Lord Mansion

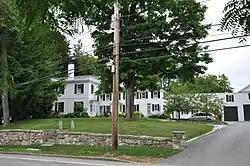

The Lord Mansion is a historic house at 20 Summer Street (Maine State Route 35) in Kennebunk, Maine. The multi-part house includes a 1760 Georgian house as an ell to its main element, an 1801 Federal period structure. The house was listed on the National Register of Historic Places in 1973 for its architectural significance; it is also a contributing element to the Kennebunk Historic District.